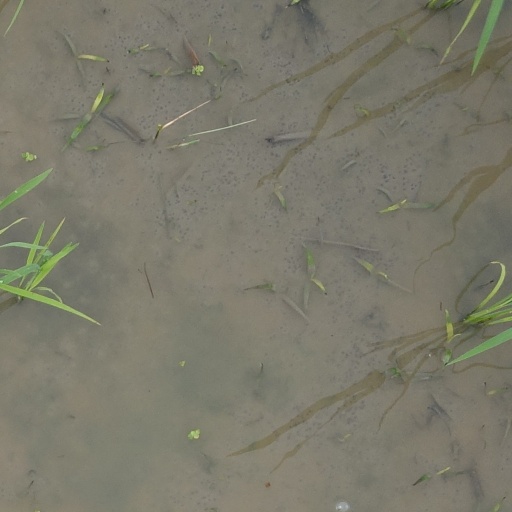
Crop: rice